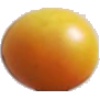
Label: cherry_wax_yellow